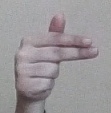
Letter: ghain